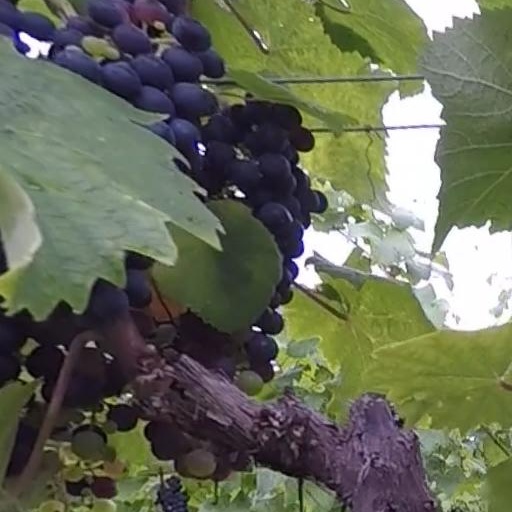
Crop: grape